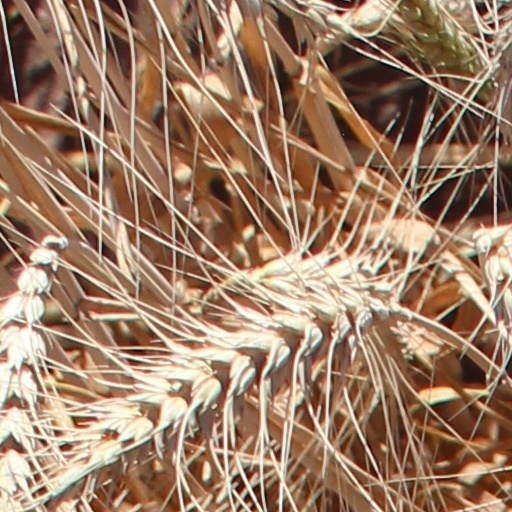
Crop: wheat